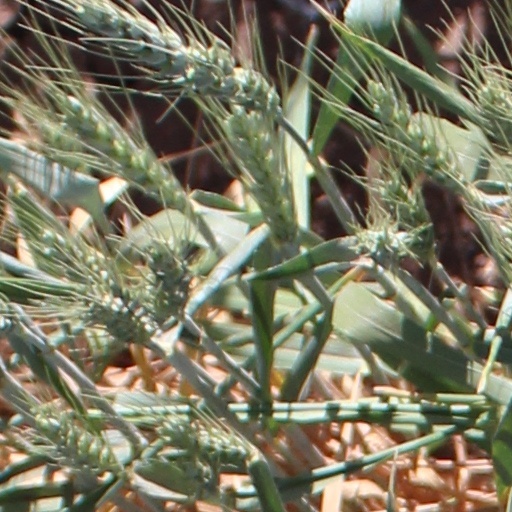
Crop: wheat